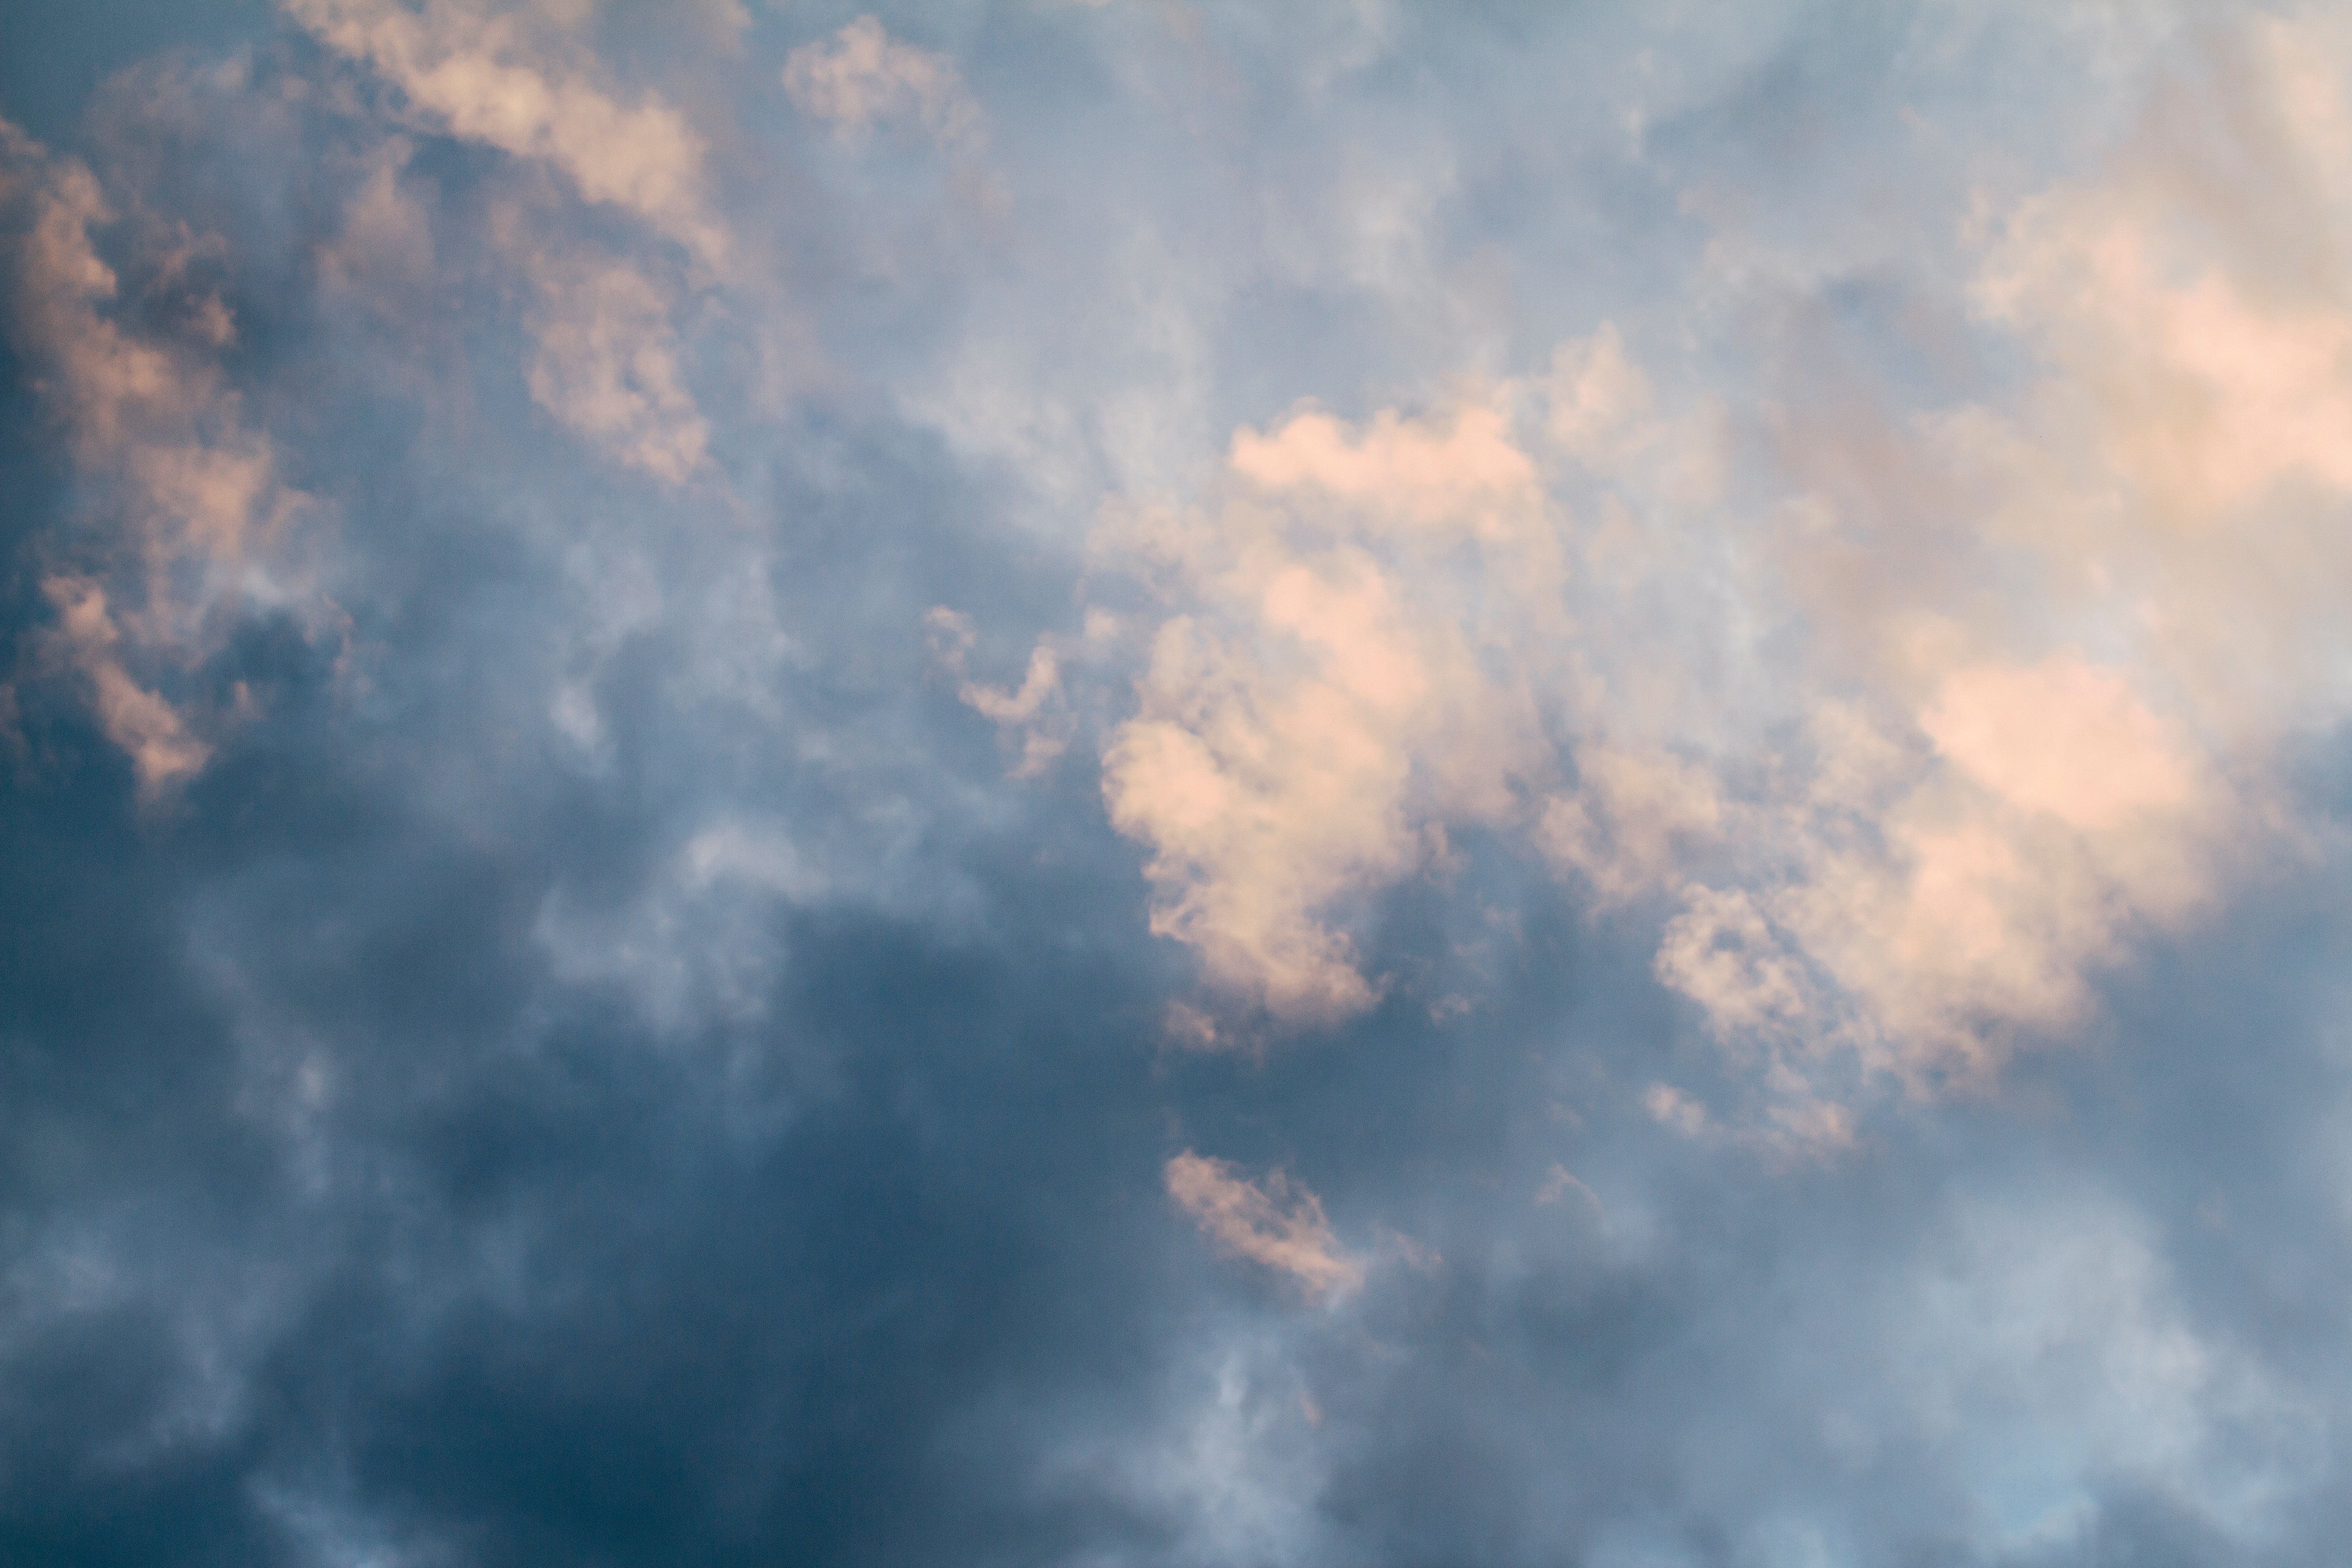
cloud, sky, sunlight, atmosphere, daytime, cumulus, meteorological phenomenon, atmosphere of earth